Stagecoach East Scotland

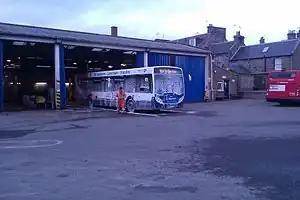
Stagecoach East Scotland's depot in St Andrews

In October 2007, Stagecoach in Perth commenced operations of the first of two Stagecoach Goldline services, operated as a trial for the wider Stagecoach Group in conjunction with a service run by Stagecoach Warwickshire. Stagecoach in Perth's Goldline service 7 was operated using eight new Alexander Dennis Enviro300 single-deck buses, fitted out to a higher interior standard and painted in a special gold and blue livery. Since these trials, the brand, renamed to Stagecoach Gold, has expanded to Stagecoach subsidiaries across the United Kingdom, with Perth's Gold service 7 later upgraded in 2012 to operate Alexander Dennis Enviro350H hybrid electric buses. However, the service has since been stripped of Gold status.